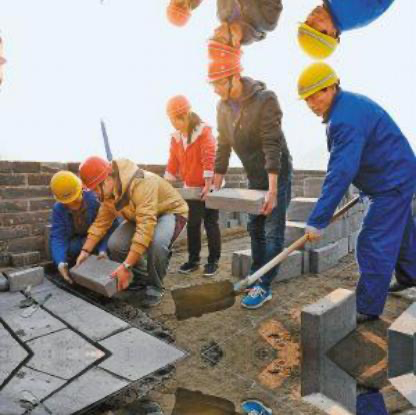
Objects in the image:
label: helmet
label: helmet
label: helmet
label: helmet
label: helmet
label: helmet
label: helmet
label: helmet